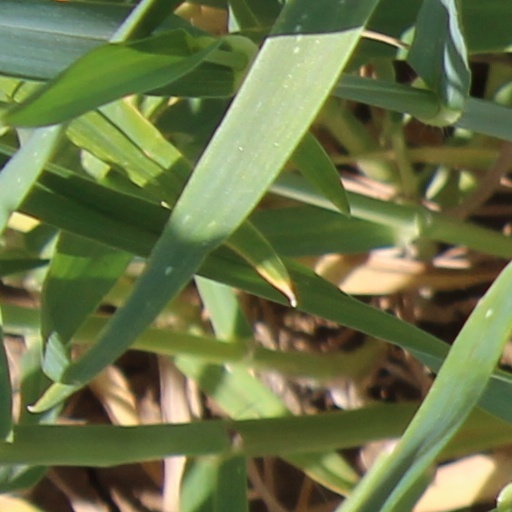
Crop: wheat